Frank Powell

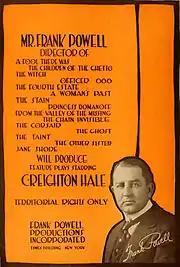
Advertisement for Frank Powell Productions in "The Moving Picture World", July 1916

In addition to working again with Bara on the 1915 Fox five-reeler "The Devil's Daughter", Powell directed Mary Pickford in 16 films, as well as other early stars such as Florence Lawrence, Robert Harron, Kate Bruce, Blanche Sweet, Donald Crisp, Henry B. Walthall, and Mabel Normand.